Vikhammer Station

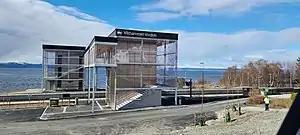
View of the station

Vikhammer Station is a railway station located in the village of Vikhammer in Malvik Municipality in Trøndelag county, Norway. The station is located about east of the city of Trondheim.